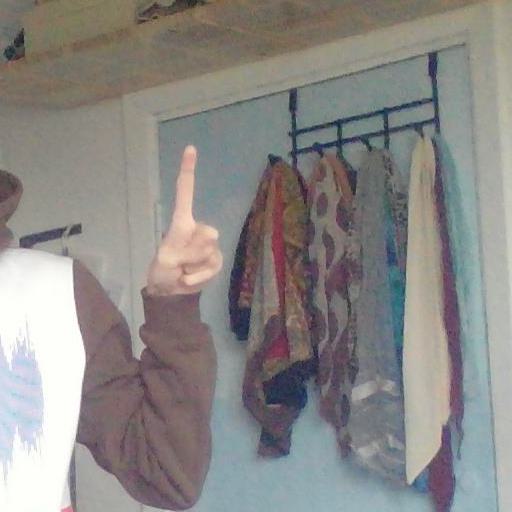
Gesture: one